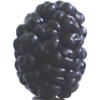
Label: Mulberry 1